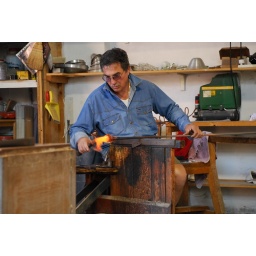
A glass horse being made in all of 2 or 3 minutes